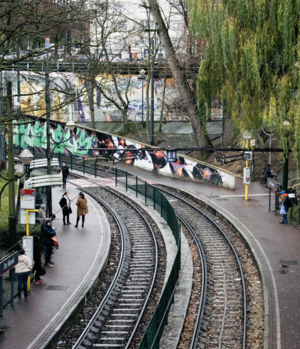
Station de Wand
Cette page reprend une partie des bâtiments remarquables se trouvant sur le trajet de la ligne 19 du tramway de Bruxelles.